Ana Karen Allende

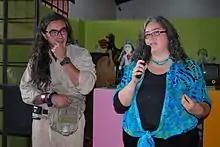
Allende and husband Sinhué Lucas at opening of exhibit at the Centro Cultural Mexiquense.

Allende and her team have exhibited Retacitos project work in various states of Mexico and in some countries of the world, in museums, art galleries, fairs, cultural centers, stores with cultural interests. They have also been interviewed in various media, both print and television and internet. With the support of a government agency called FONDESO, the enterprise has participated in exhibitions at the World Trade Center and in various Ferias de Economía Popular (Popular Economy Fairs). Her work has been exhibited in countries such as Germany, Canada, France, Switzerland, Spain, Uruguay and Guatemala. Allende's work has been shown in the Museo Dolores Olmedo and the Museo de Arte Popular, and at festivals such as the Festival de las Almas in Valle de Bravo. For this festival a set of dolls related to Mexico's Day of the Dead were created. The exhibit was called “Desde el más allá con alma de trapo” (From the beyond with a soul of rags), which consisted of about fifty pieces including mobiles, toys and other pieces at the Museo Joaquín Arcadio Pagaza. They related to death and Mexican popular culture. She had an individual exhibition in honor of International Women's Day at the Carranza Cultural Center called "Retazos con Mirada de Mujer" (Scraps with the Gaze of a Woman) in March 2012. A cloth work of hers called "Yaxché, el árbol sagrado maya (Yaxché, the Mayan sacred tree) is part of the collection of French association Fiber Art Fever, which was also included in an exhibition called "Mágico Textil" (Textile Magic) at the Casa Abierta al Tiempo, at the Universidad Autónoma Metropolitana in Mexico City in May 2011.